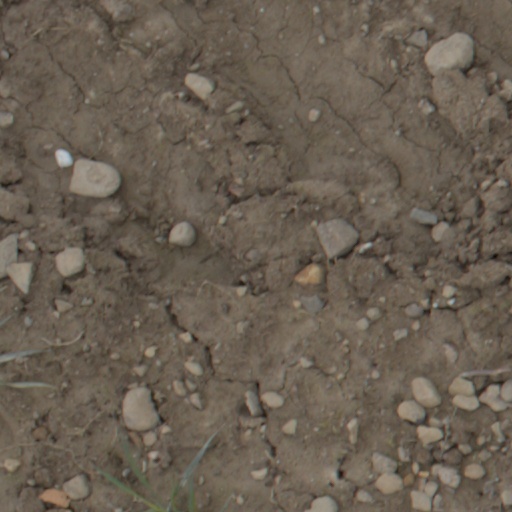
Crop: wheat